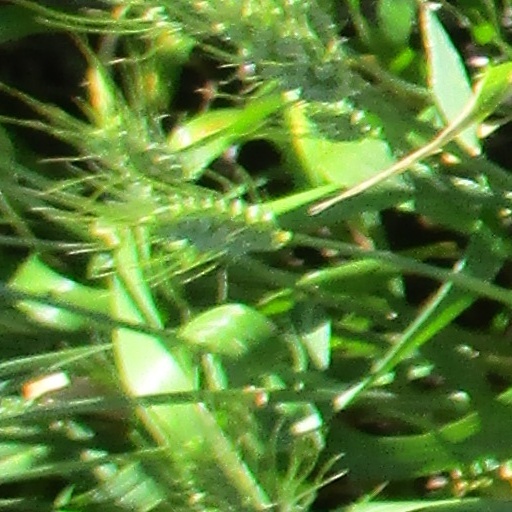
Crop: wheat